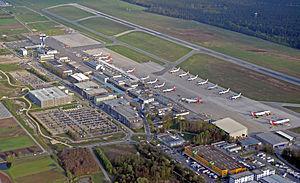
L'aéroport Albrecht-Dürer de Nuremberg, officiellement Flughafen Nürnberg „Albrecht Dürer“, est un aéroport international situé à 4,5 km au nord du centre-ville de Nuremberg, en Allemagne. Il a été ouvert en 1955.